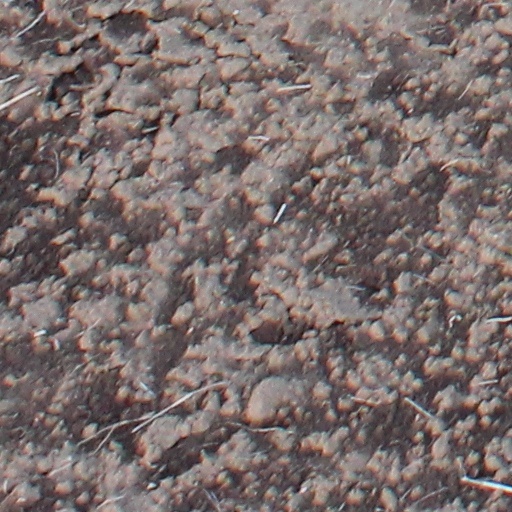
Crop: wheat